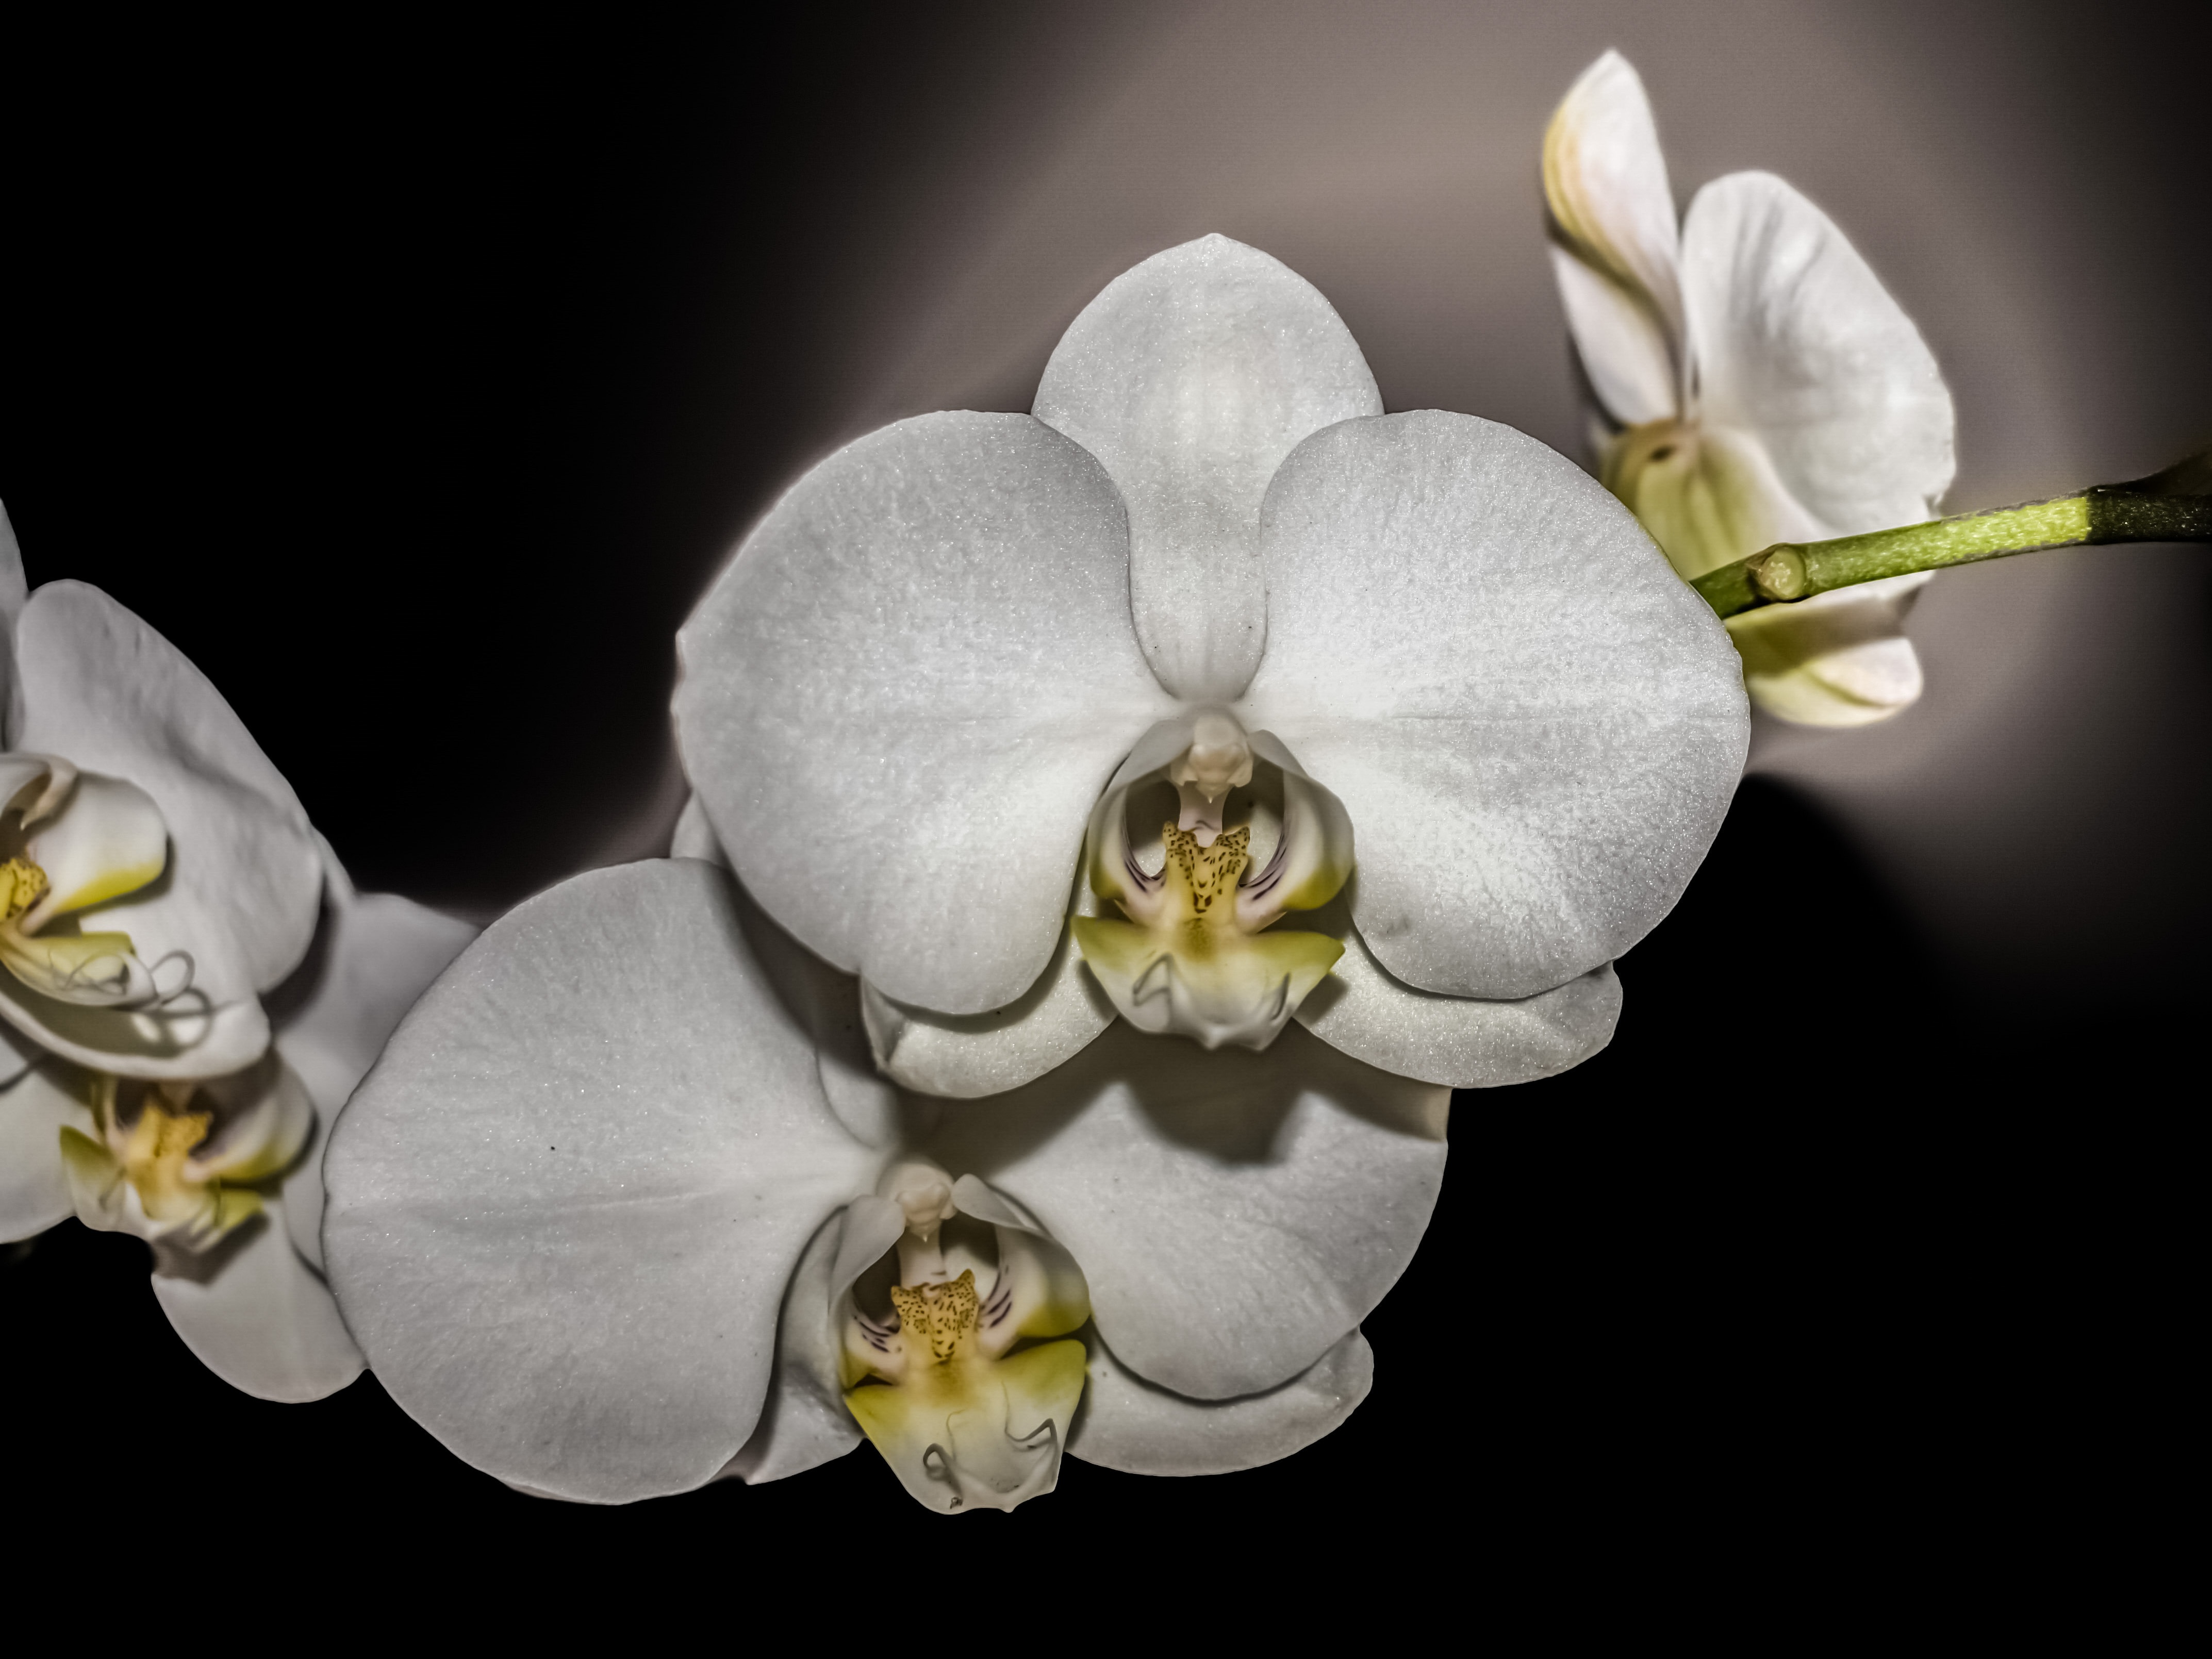
nature, blossom, plant, white, flower, petal, botany, flora, orchid, bright, elegant, exotic, macro photography, flowering plant, dendrobium, land plant, moth orchid, phalaenopsis equestris